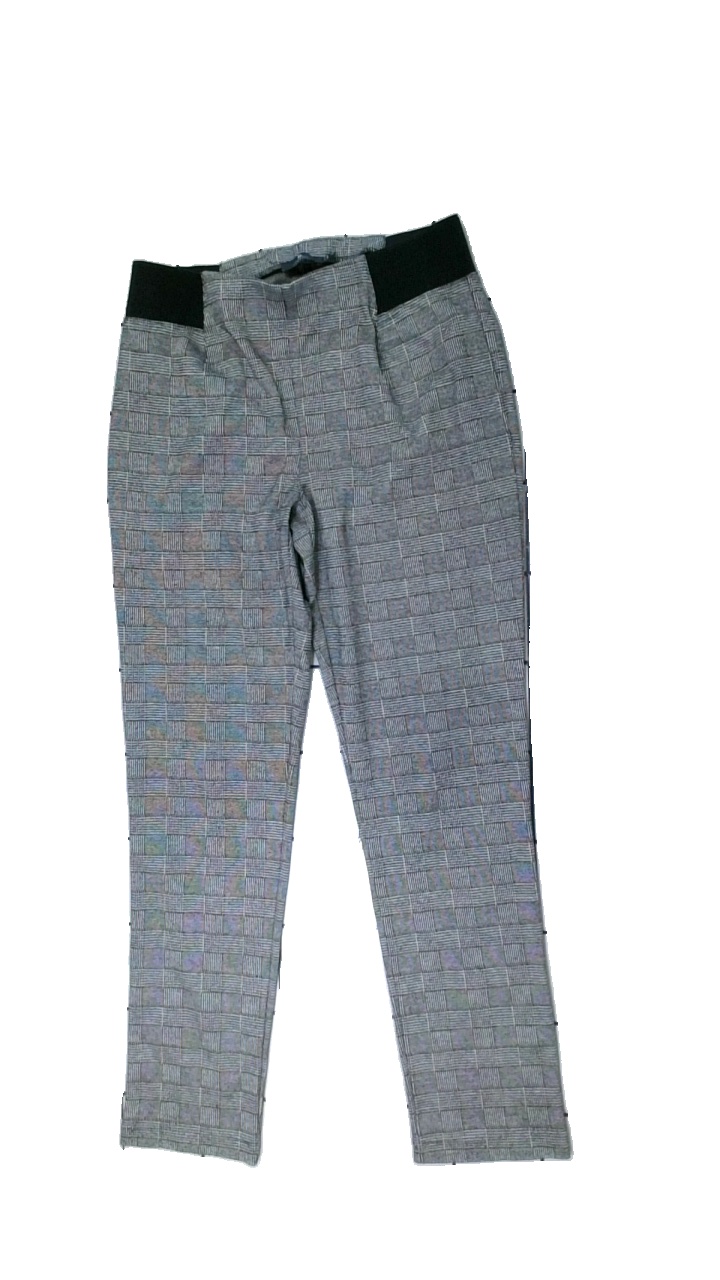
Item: Trousers (Ladies)
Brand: Brandtex
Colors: Grey, White, Black, Multicolor
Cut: Regular
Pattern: Geometric print
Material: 71% polyester, 26% viscose, 3% elastane
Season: All
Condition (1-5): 2
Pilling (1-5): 3
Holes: Minor
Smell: Minor
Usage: Reuse
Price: <50